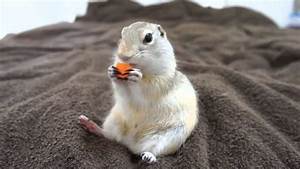
Label: scoiattolo